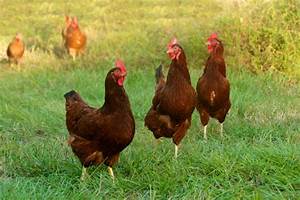
Label: chicken